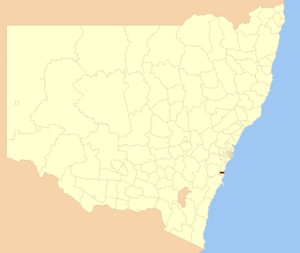
La ville de Shellharbour est une zone d'administration locale située dans l'État de Nouvelle-Galles du Sud en Australie.